Namioka Station

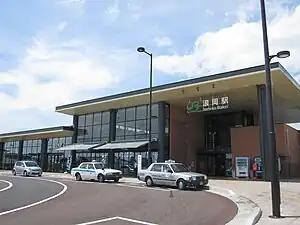
Namioka Station in July 2010

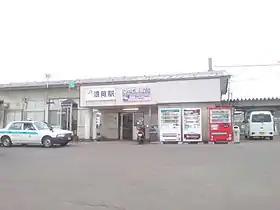
The old Namioka Station

Namioka Station is served by the Ōu Main Line, and is located from the southern terminus of the line at .